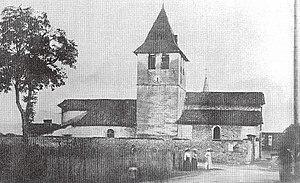
Rives, également appelée Rives-sur-Fure, de façon non officielle, au niveau local, est une commune française située dans le département de l'Isère en région Auvergne-Rhône-Alpes.
L'église Saint-Valère est une église catholique du XIXᵉ siècle située à Rives, dans le département de l'Isère, en France.